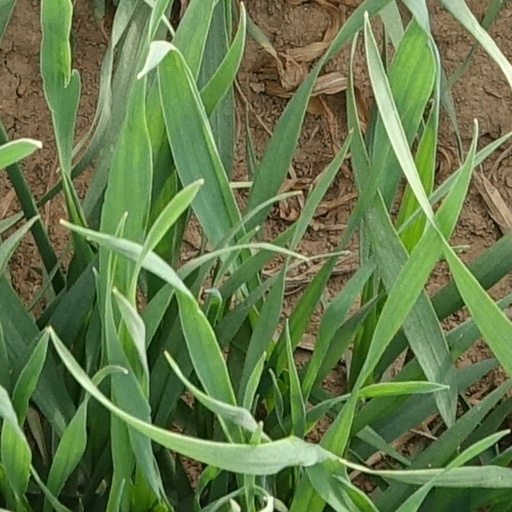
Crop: wheat